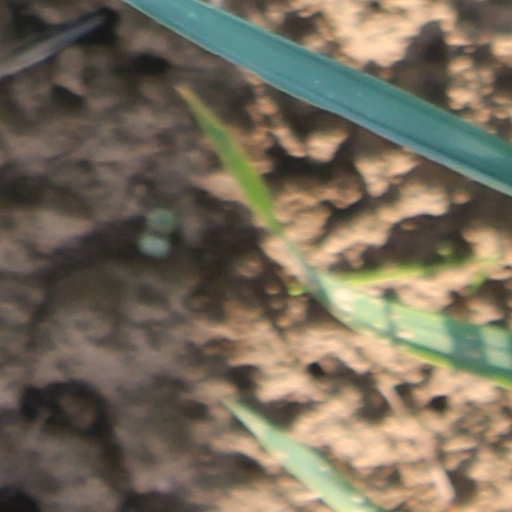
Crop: wheat